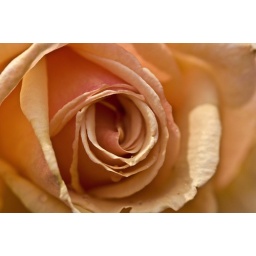
Apply named after the beautiful orange sunsets of Tahiti. One of many beautiful roses found in Loose Park Kansas City Missouri.